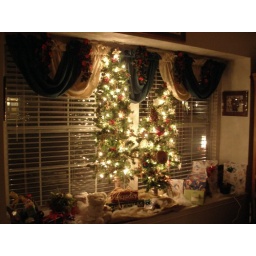
Three trees, we didn't put up the big tree this year but put up the three trees in the window seat.